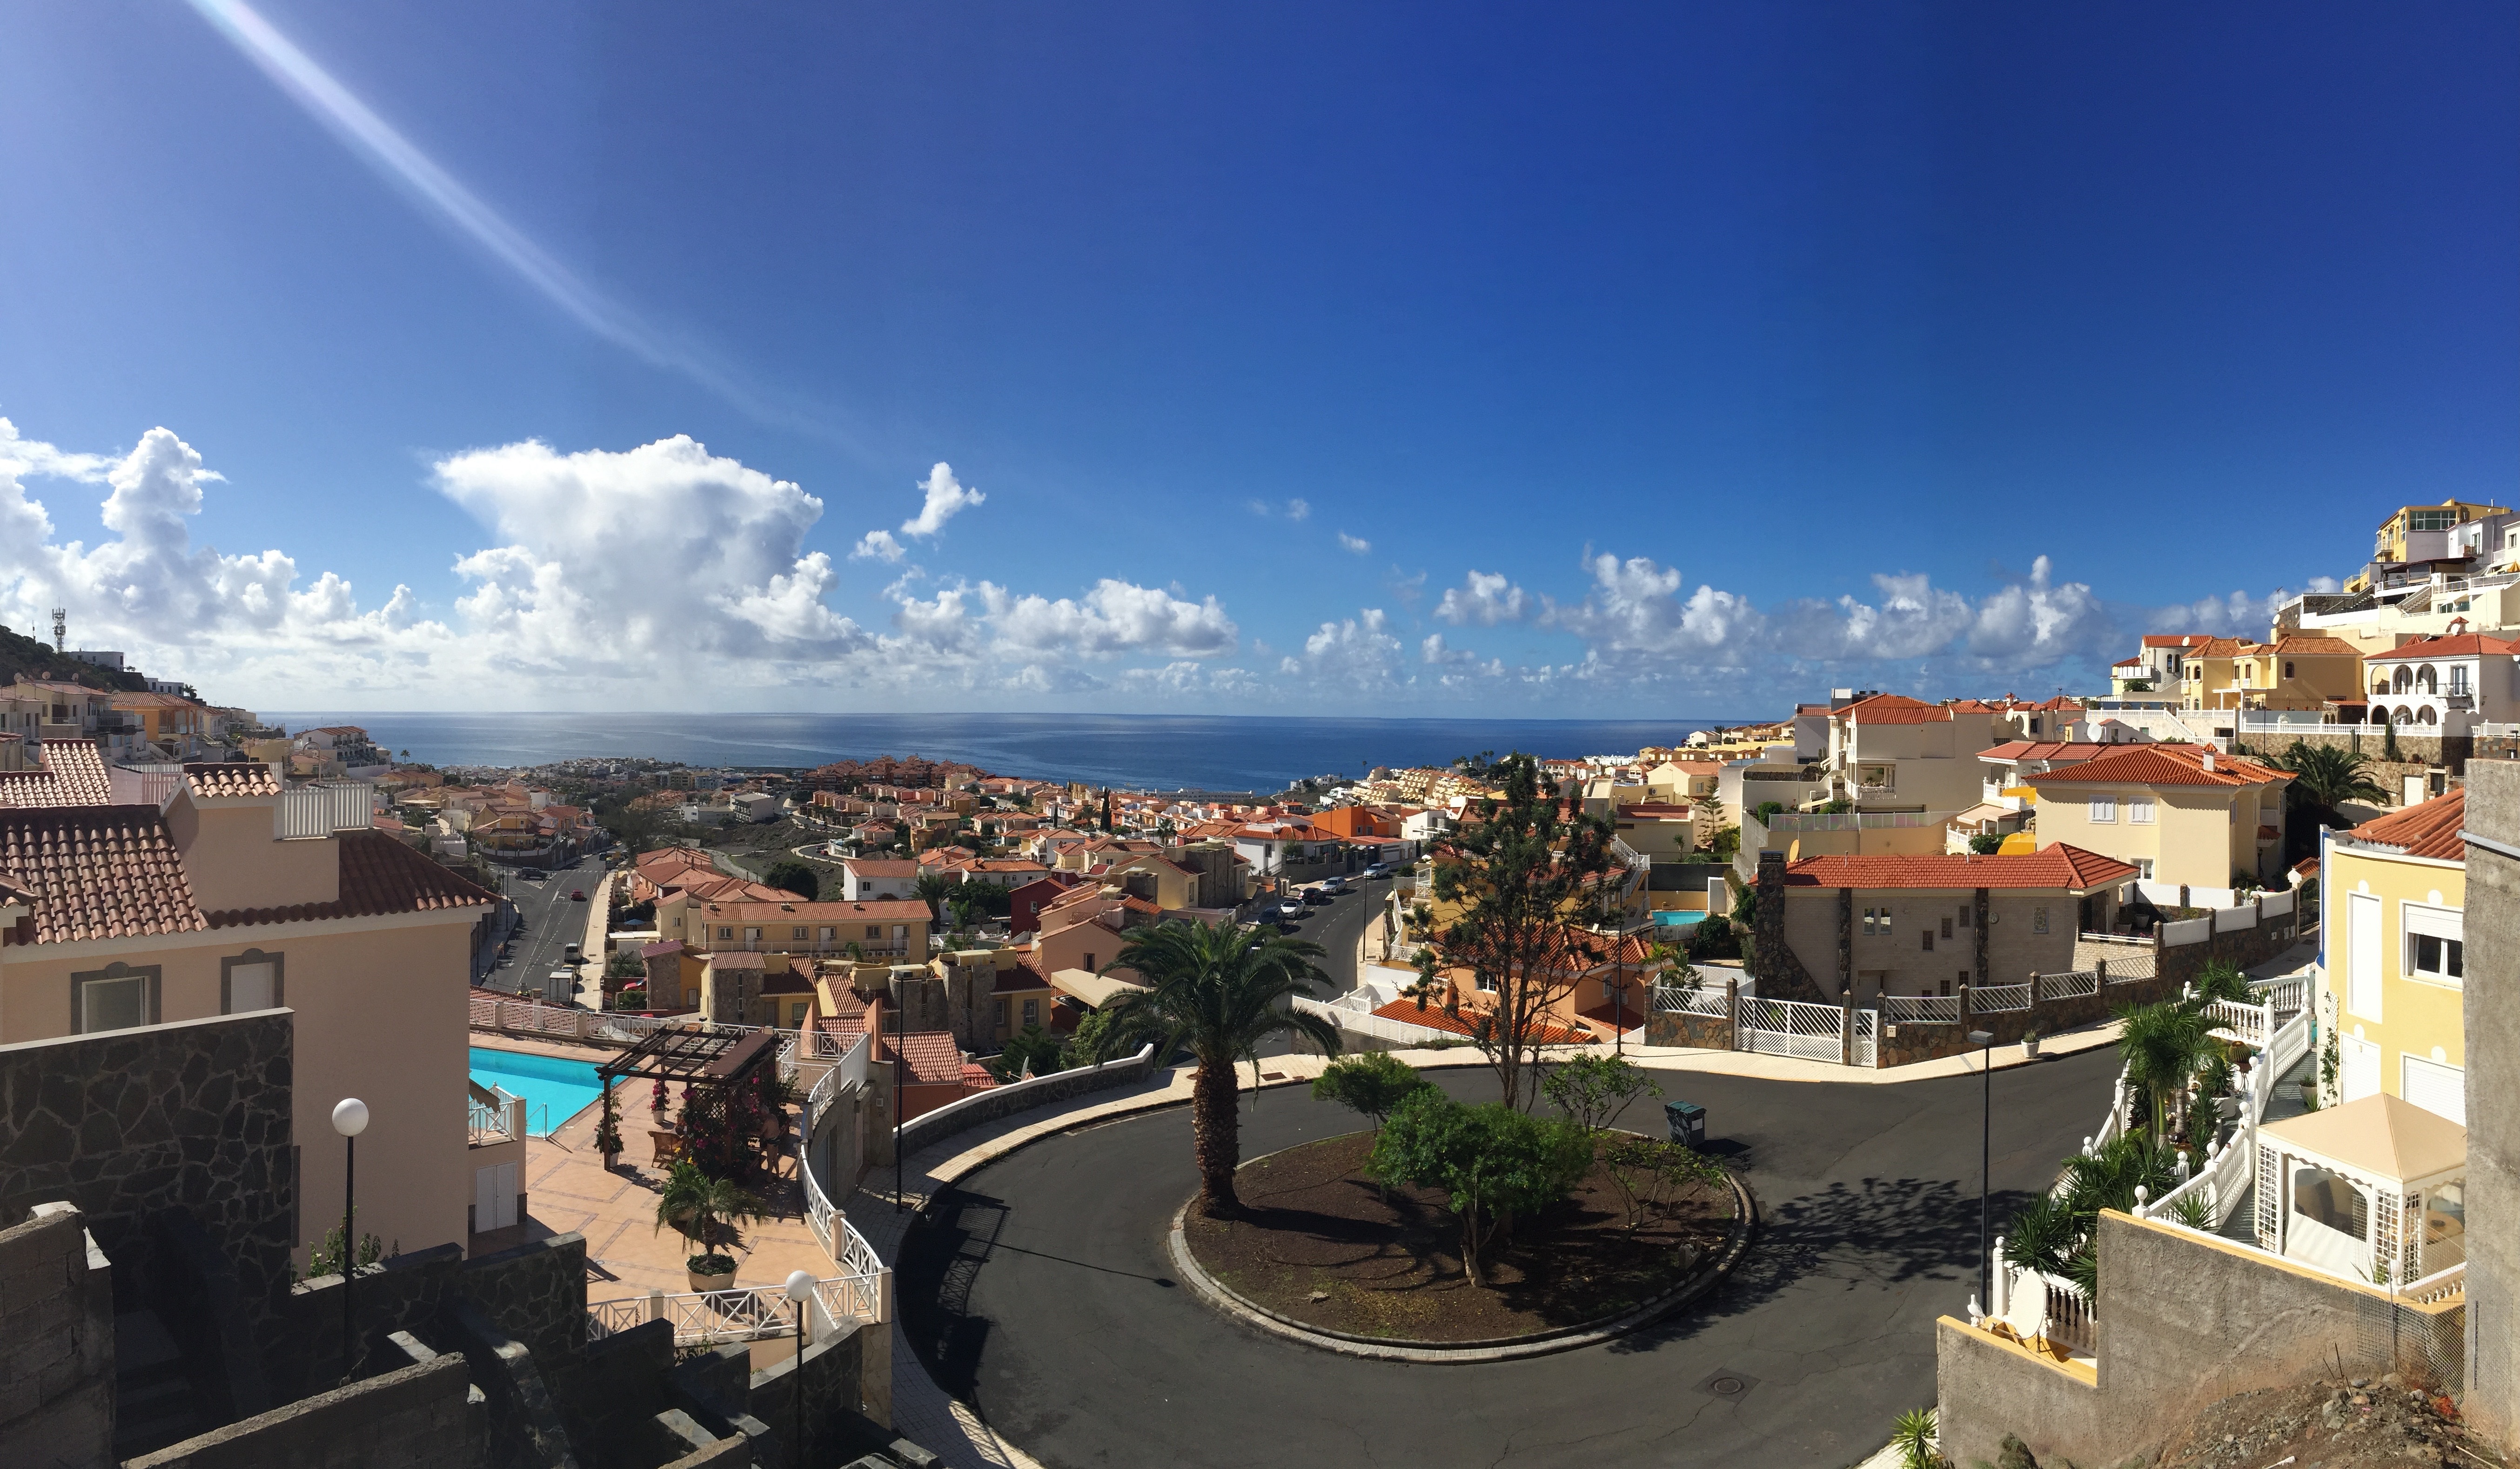
skyline, photography, town, city, cityscape, panorama, downtown, vacation, landmark, tourism, houses, gran canaria, neighbourhood, canary islands, aerial photography, residential area, human settlement, arguineguin, loma dos